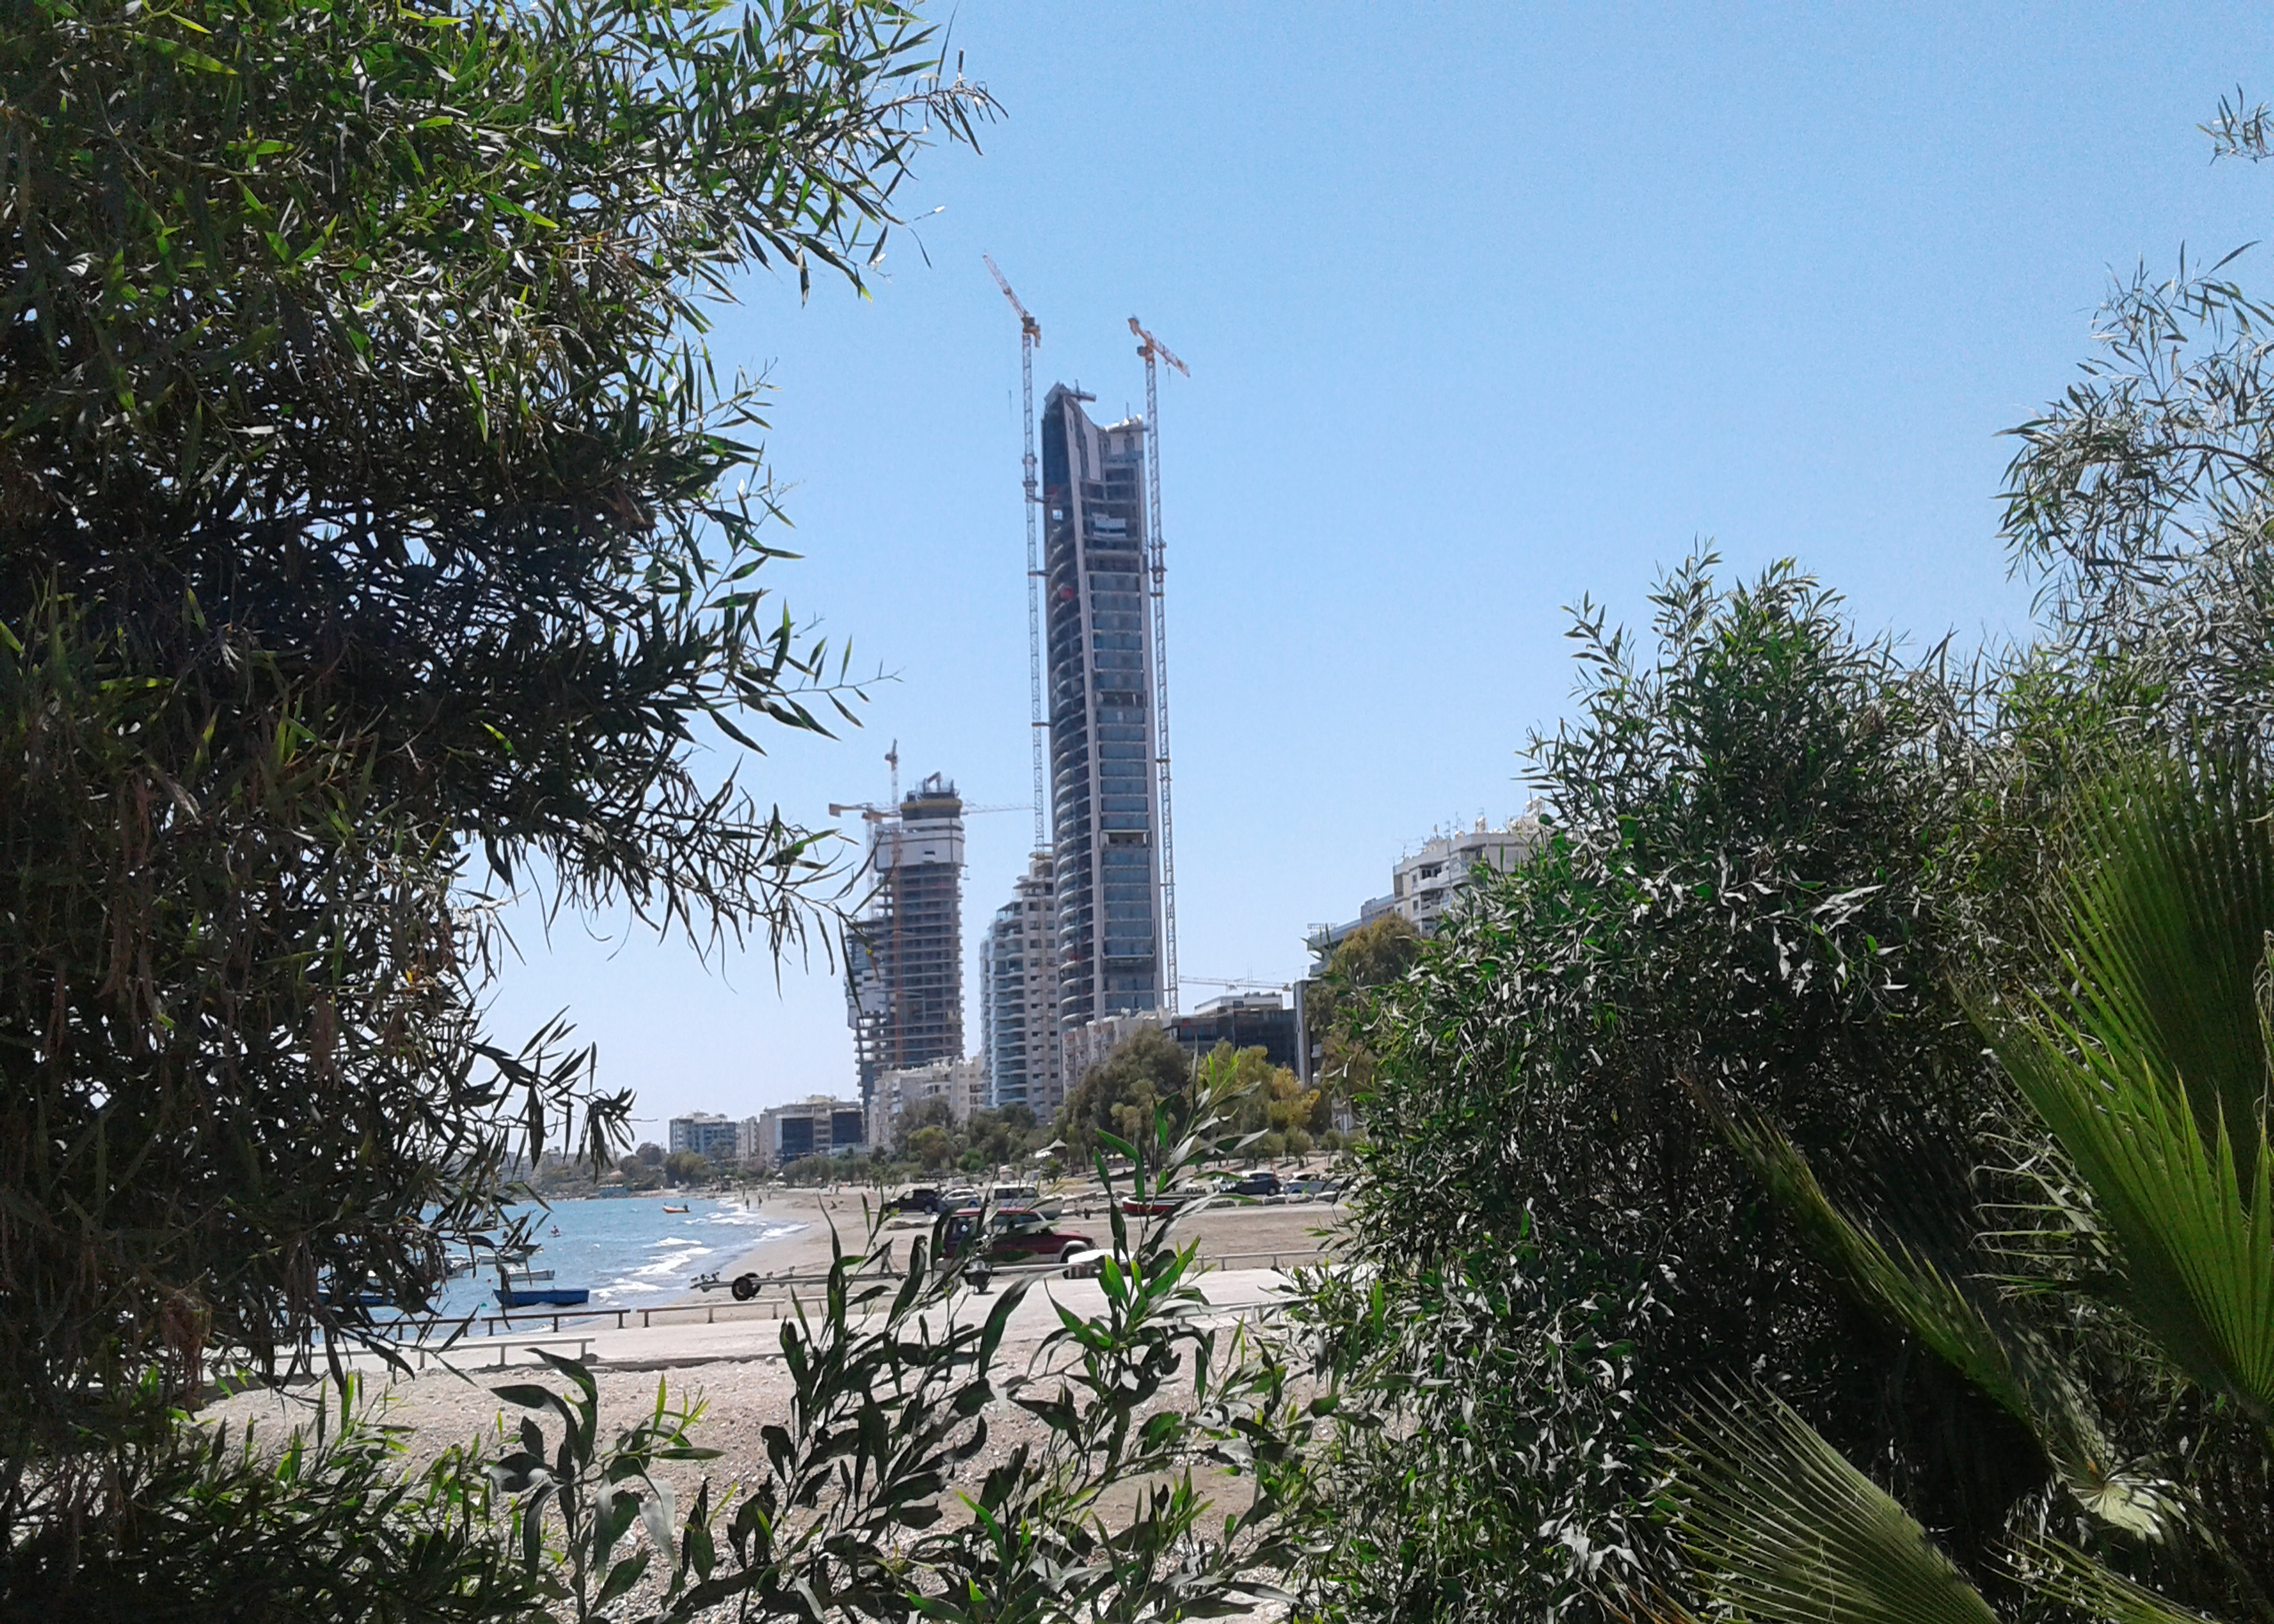
sky, development, buildings, crane, green, plant, building, skyscraper, tower, water, tree, tower block, arecales, urban design, neighbourhood, public space, grass, woody plant, real estate, landscape, city, leisure, condominium, metropolitan area, metropolis, cityscape, lake, natural landscape, mixed use, garden, apartment, downtown, tourism, road, facade, commercial building, shrub, headquarters, skyline, reservoir, tropics, corporate headquarters, vacation, reflection, park, plant stem